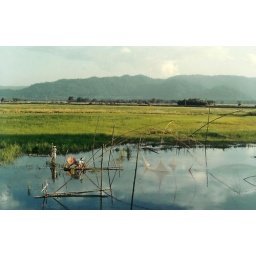
Elaborately suspended fish nets in a water channel near Nagaon, Upper Assam.